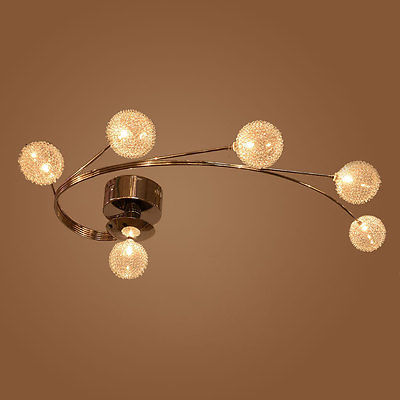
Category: lamp